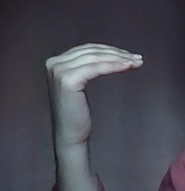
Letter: haa